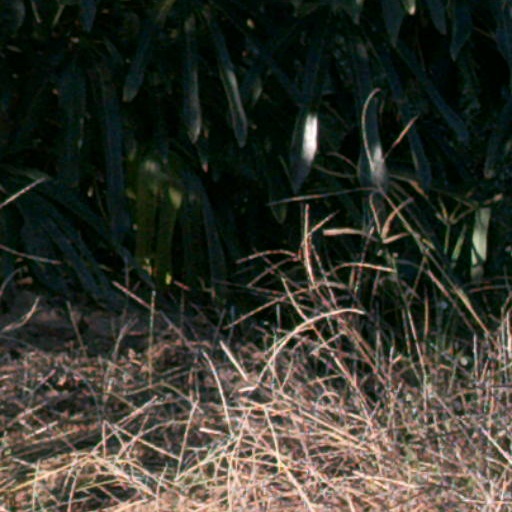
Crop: cassava